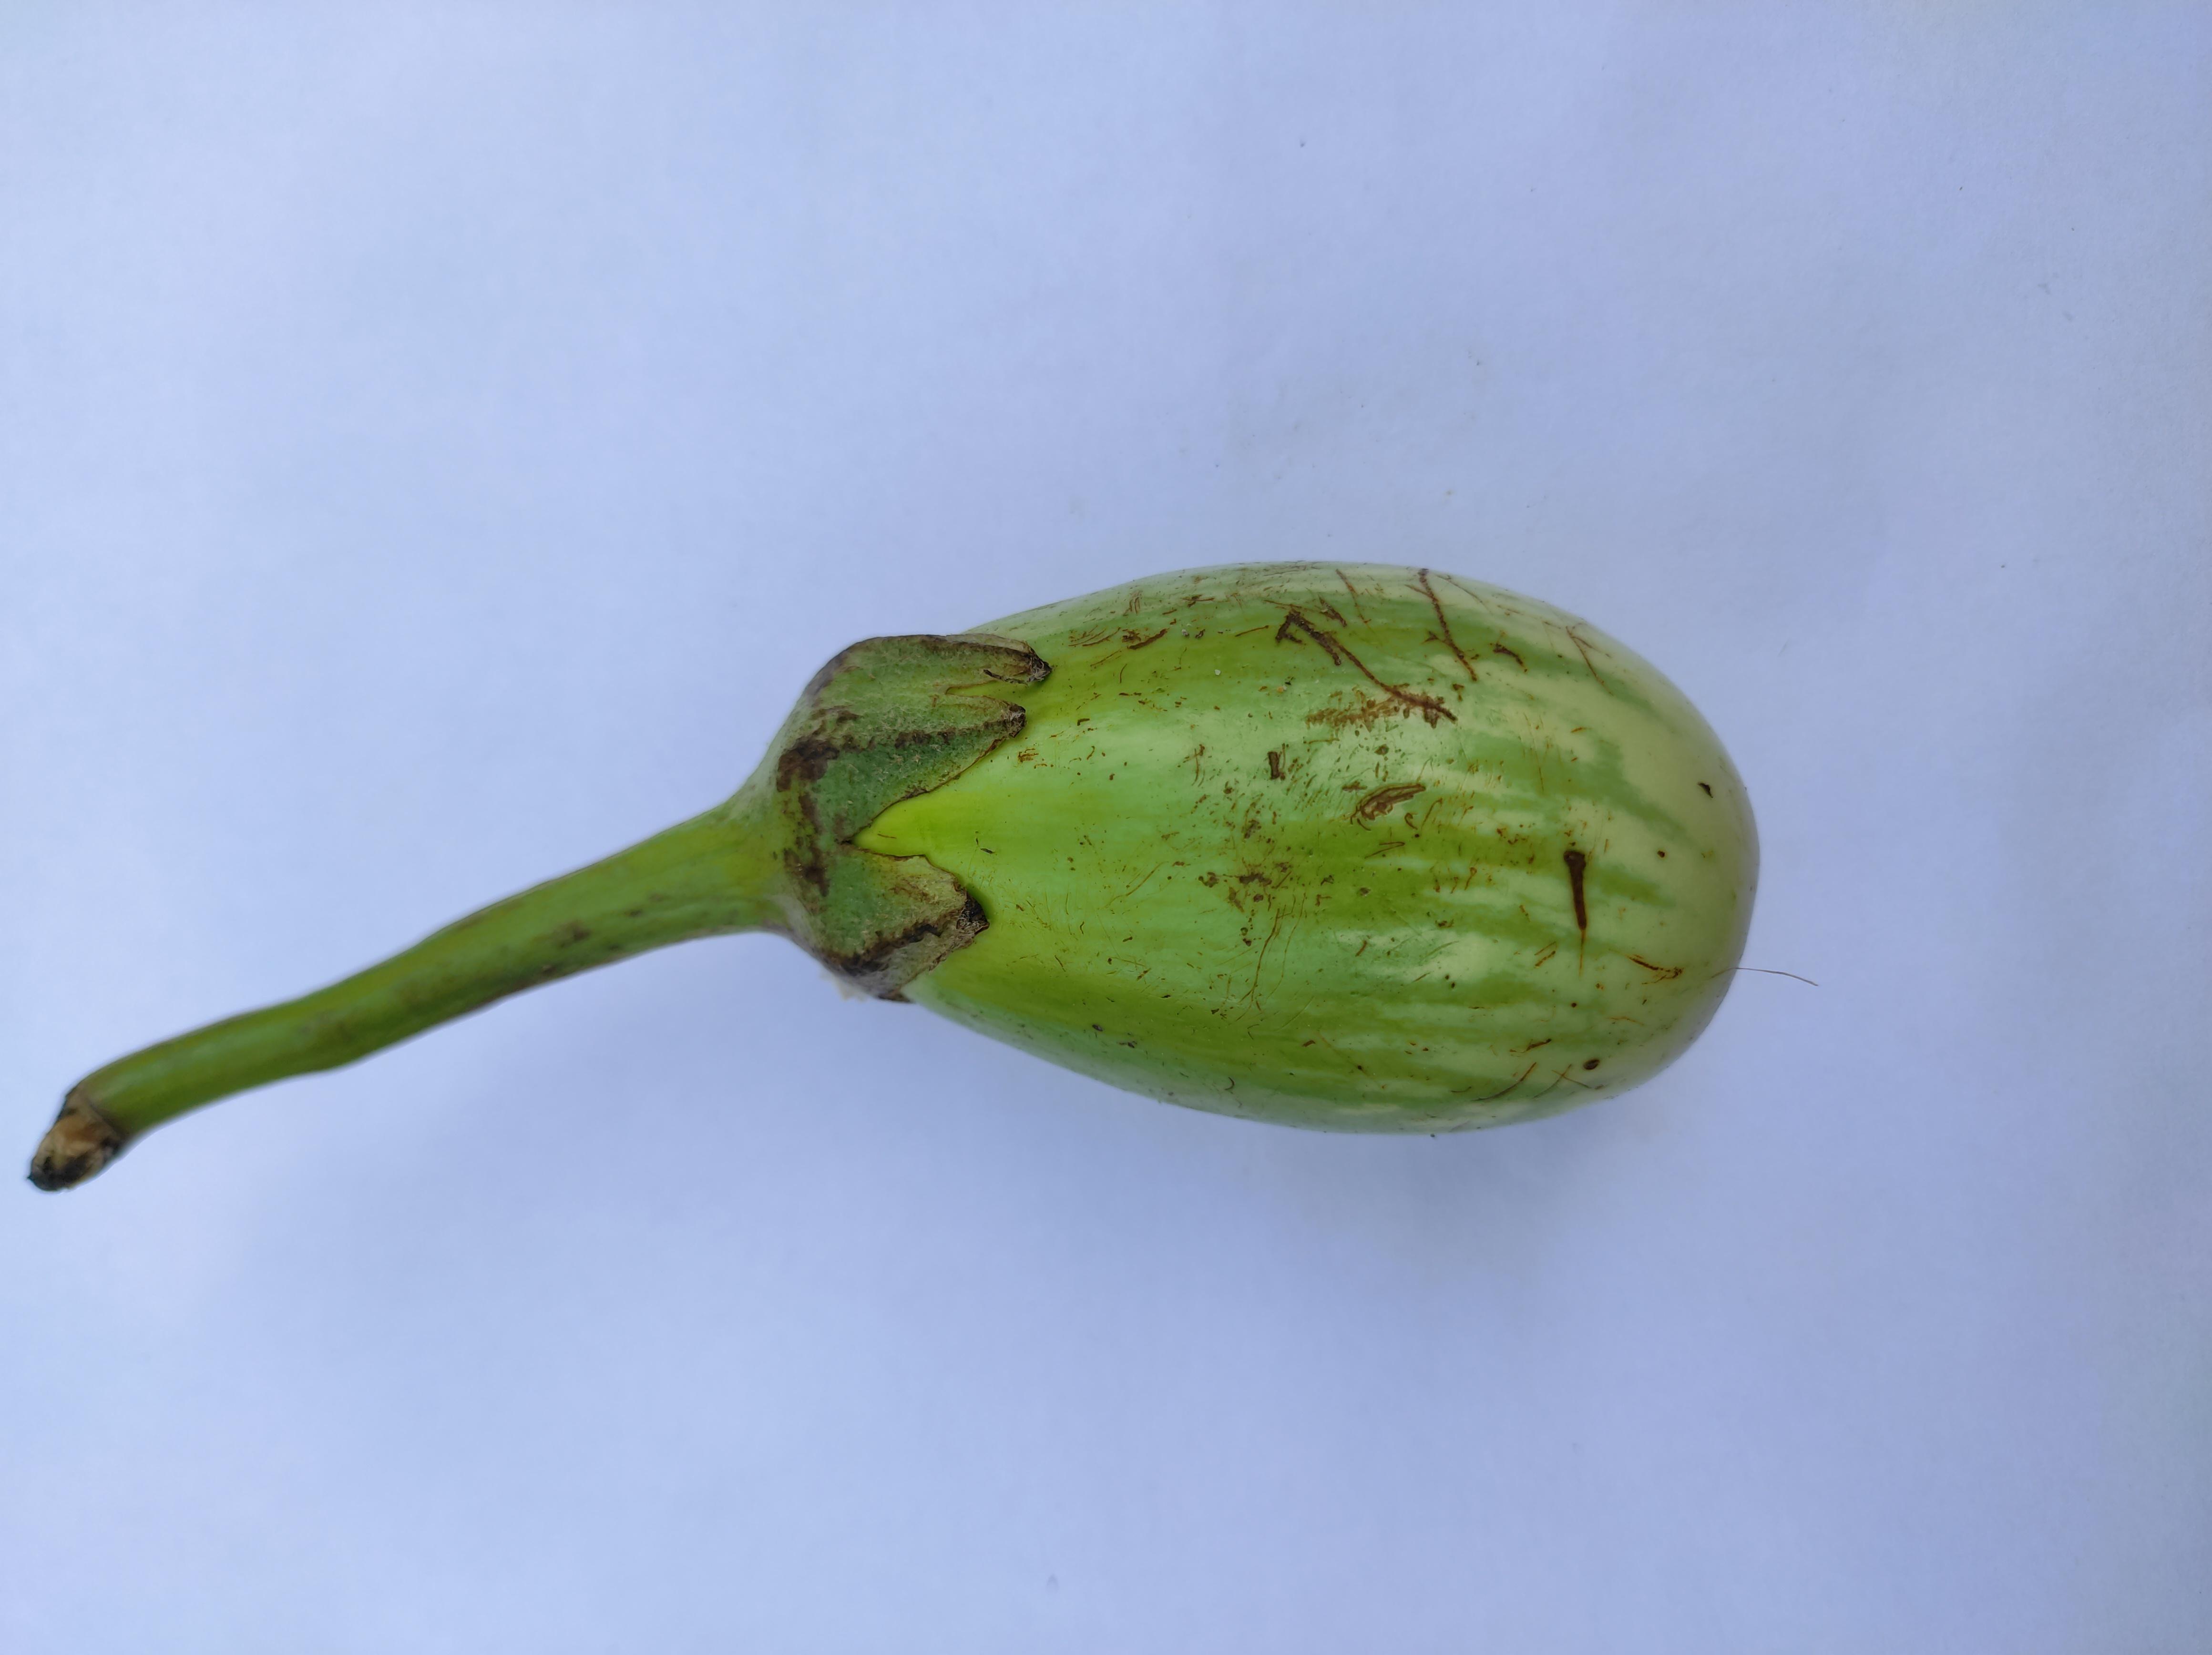
Label: Brinjal